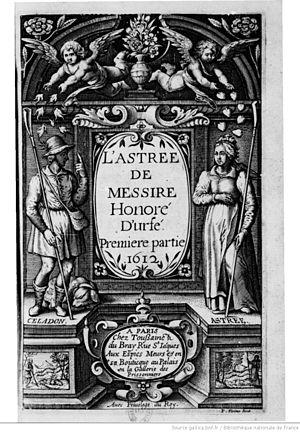
Frontispice du premier volume de L'Astrée, roman d'Honoré d'Urfé, édition Le Bray, Paris, 1612
L’Astrée est un roman pastoral, publié de 1607 à 1627, par Honoré d'Urfé.
La houlette et le crochet sont les deux outils que l'on peut trouver à l'extrémité d'une longue canne, le fameux bâton symbolique du berger.